Polish Brazilians

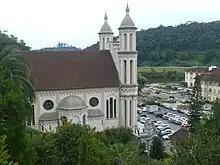
Brusque, in the State of Santa Catarina, received many Polish immigrants.

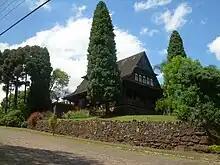
Polish house in Nova Prata, Rio Grande do Sul.

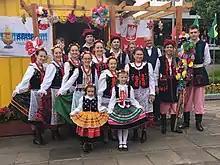
Polish ancestry in Nova Prata, Rio Grande do Sul.

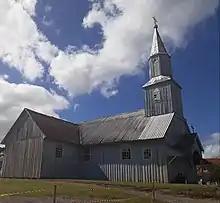
São José Catholic Church in Água Branca, in the Municipality of São Mateus do Sul, Paraná, Brazil.

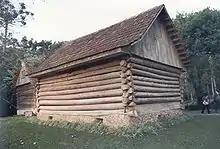
Polish old architecture in Curitiba.

They were in total 16 families, among them: Francisco Pollak, Nicolau Wós, Boaventura Pollak, Thomasz Szymanski, Simon Purkot, Felipe Purkot, Miguel Prudlo, Chaim Briffel, Simon Otto, Domin Stempke, Gaspar Gbur, Balcer Gbur, Walentin Weber, Antoni Kania, Franciszek Kania, André Pampuch and Stefan Kachel. The Poles were placed in the colonies Príncipe Dom Pedro and Itajaí, in the area of Brusque.